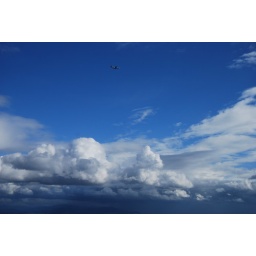
The clouds over Lake Washington, as seen from the 73rd floor observation deck of The Columbia Center in Seattle.